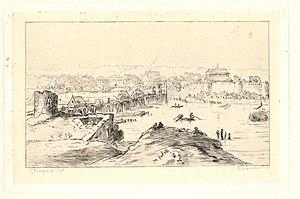
Pont-de-l'Arche est une commune française du département de l'Eure, en région Normandie.